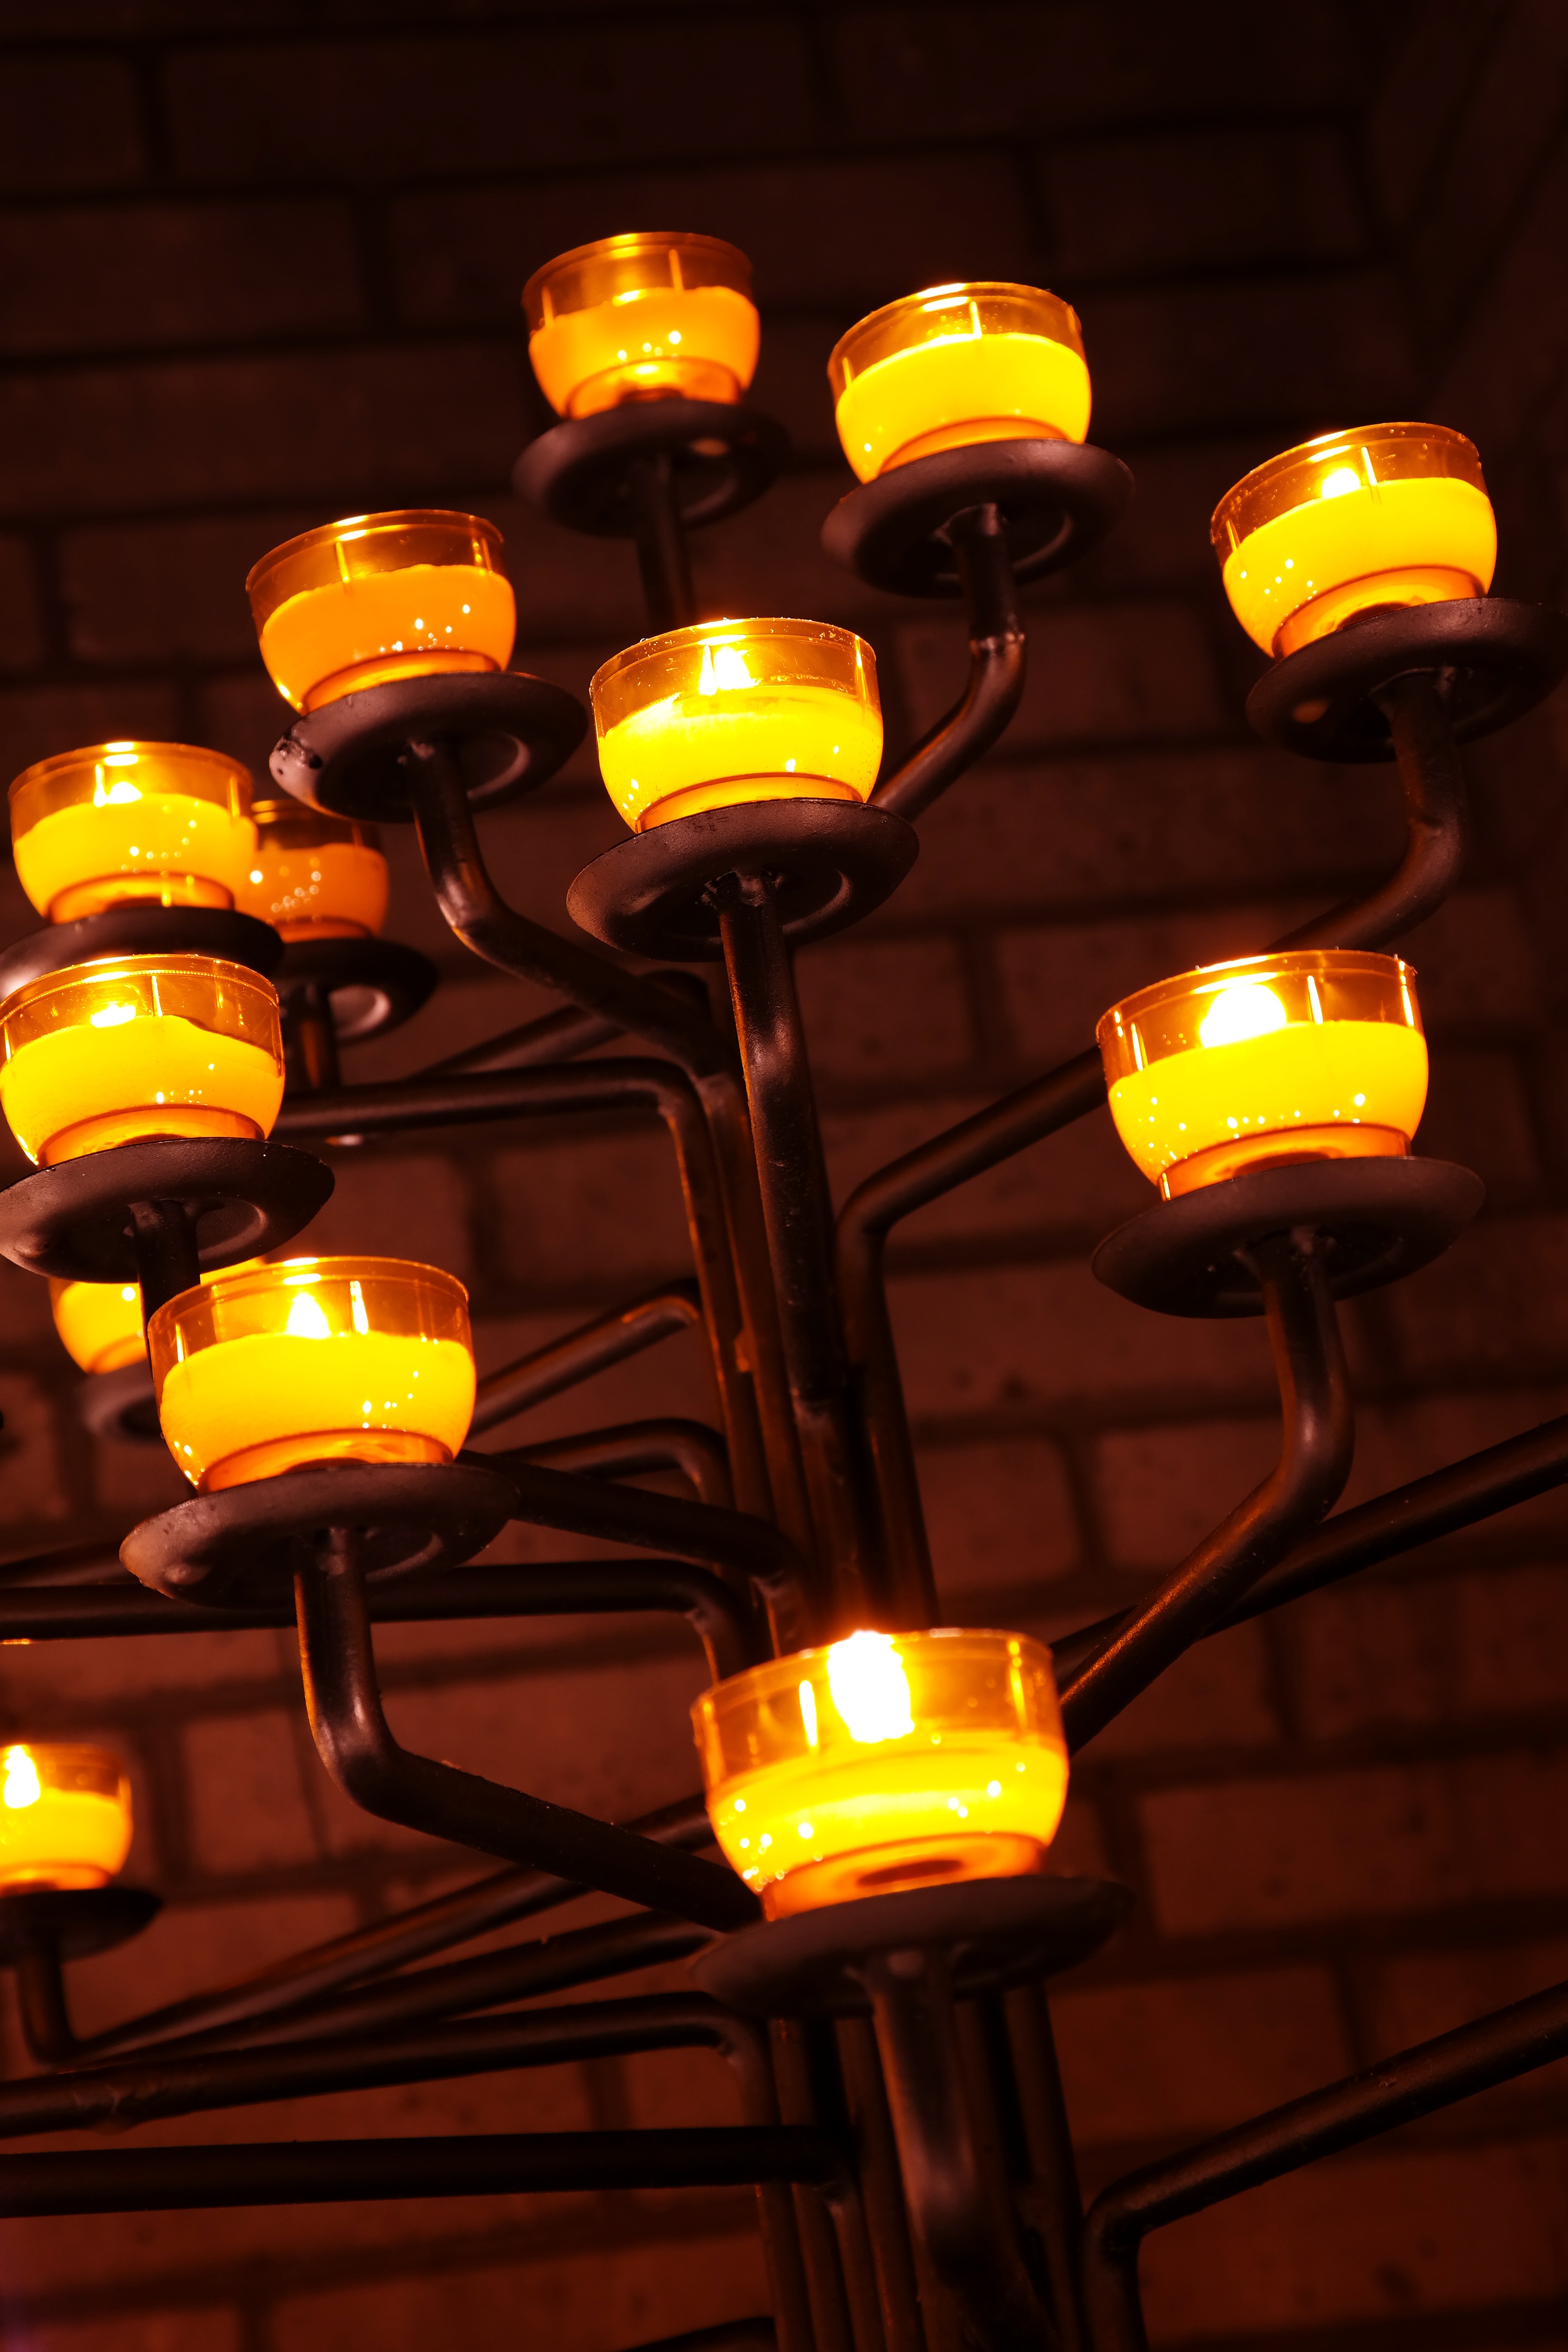
light, atmosphere, golden, flame, yellow, christian, christmas, lighting, burn, catholic, candles, faith, hot, commemorate, prayer, christianity, tealight, sacrificial lights, prayer of intercession, intercession, candles tree